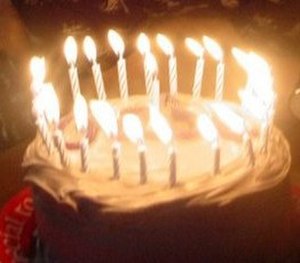
Børnefødselsdag
Fødselsdagskage
En børnefødselsdag bliver i Danmark ofte fejret med boller og varm kakao, en lagkage og evt. en kagemand med slik på.